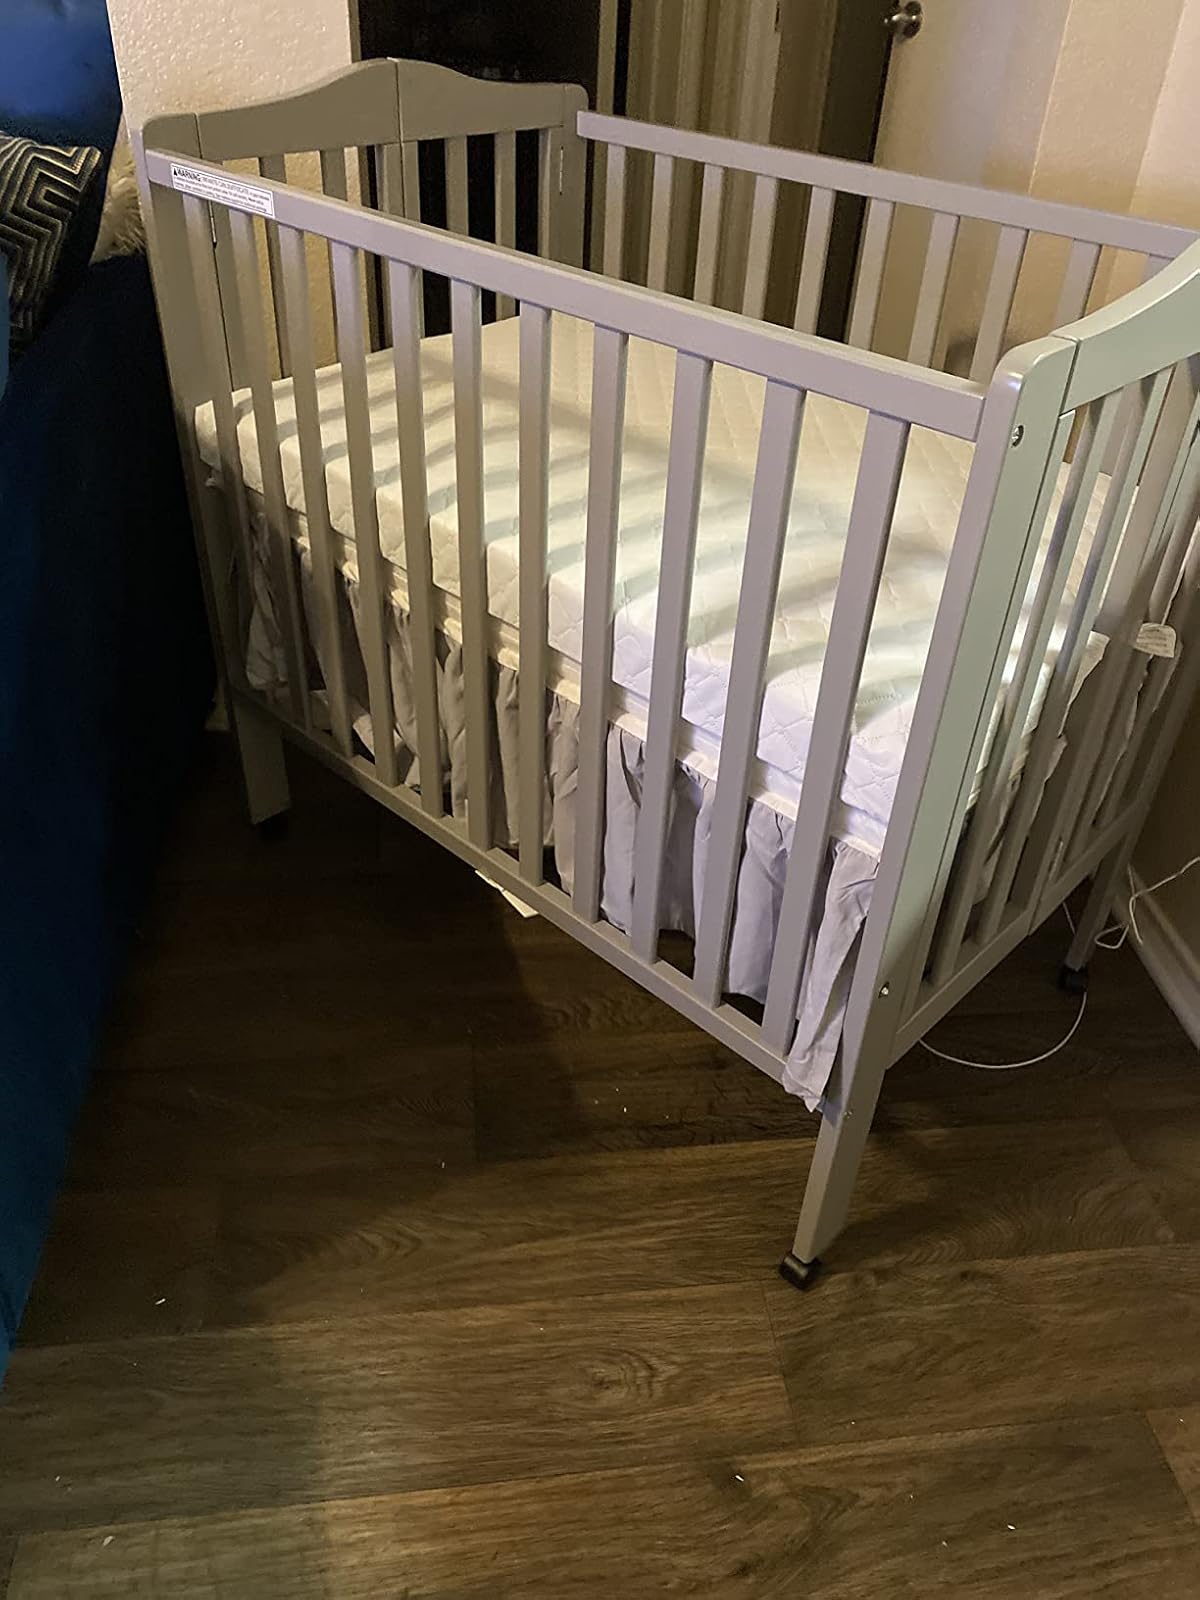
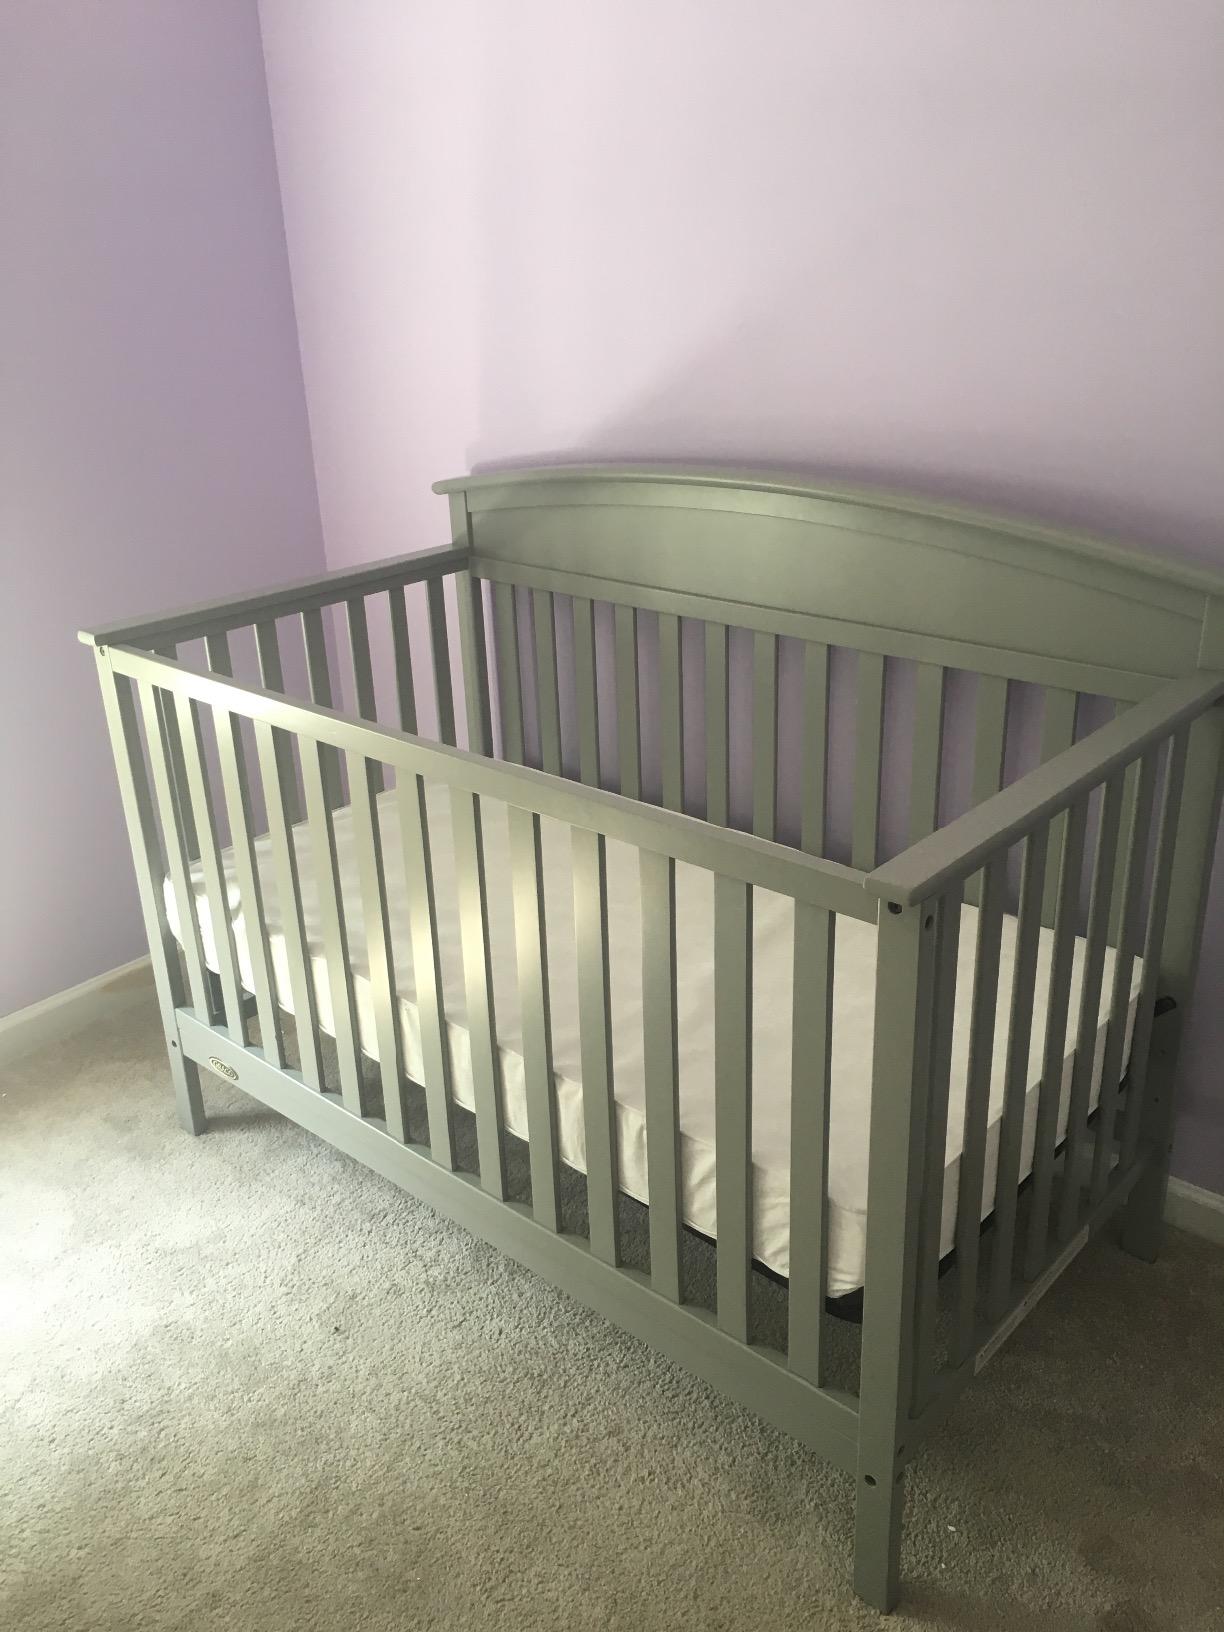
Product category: products_crib
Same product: no